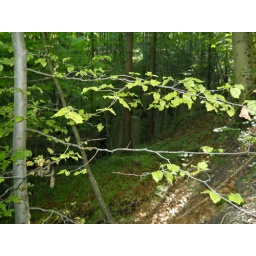
W ater running down in the forest/wild animal park/ZURICH